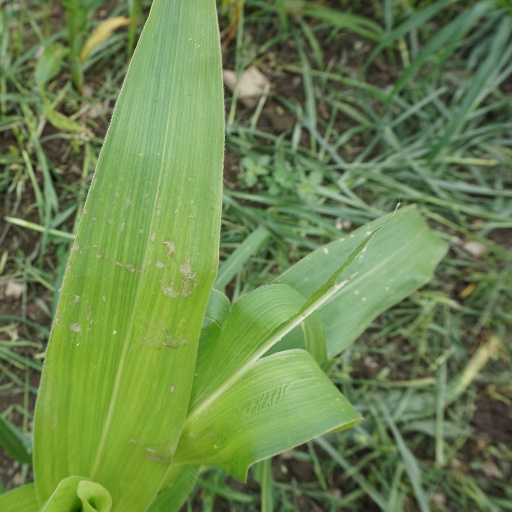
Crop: maize; corn